Racism in the work of Charles Dickens

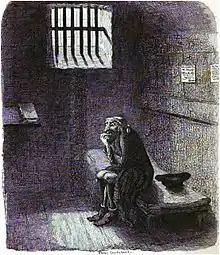
An illustration from "Oliver Twist", depicting Fagin waiting to be hanged.

One of the most controversial characters created by Dickens is the British Jew Fagin in the novel "Oliver Twist", first published in serial form between 1837 and 1839. The character of Fagin has been seen by many as being stereotypical and containing antisemitic tropes, though others, such as Dickens's biographer G. K. Chesterton have argued against this view. Scholars have noted that the novel refers to Fagin 257 times in the first 38 chapters as "the Jew", while the ethnicity or religion of the other characters is rarely mentioned. Paul Vallely wrote in "The Independent" that Dickens's Fagin in "Oliver Twist"—the Jew who runs a school in London for child pickpockets—is regularly seen as one of the most grotesque Jewish characters in English literature. The character is thought to have been partly based on Ikey Solomon, a Jewish criminal in Victorian era-London, who was interviewed by Dickens during the latter's time as a journalist. Nadia Valdman, who specialises in the portrayal of Jewish people in literature, argues that Fagin's representation was drawn from images of Jews created by non-Jews as "inherently evil" as associated with the Devil and beasts. "Antisemitism: A Historical Encyclopedia of Prejudice and Persecution" argues that the image of Fagin is "drawn from stage melodrama and medieval images". Fagin has also been described by scholars as one who seduces young children into a life of crime, and as someone who can "disorder representational boundaries".